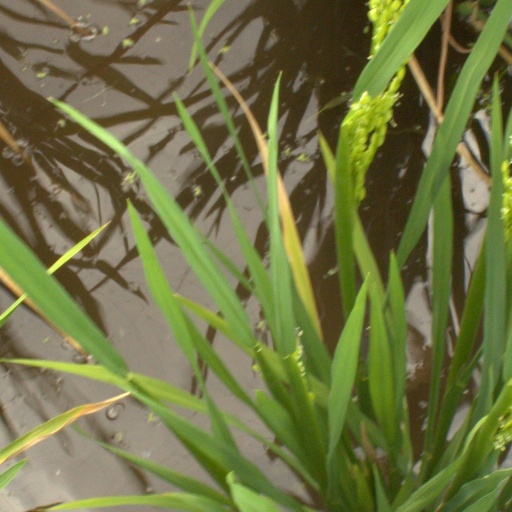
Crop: rice